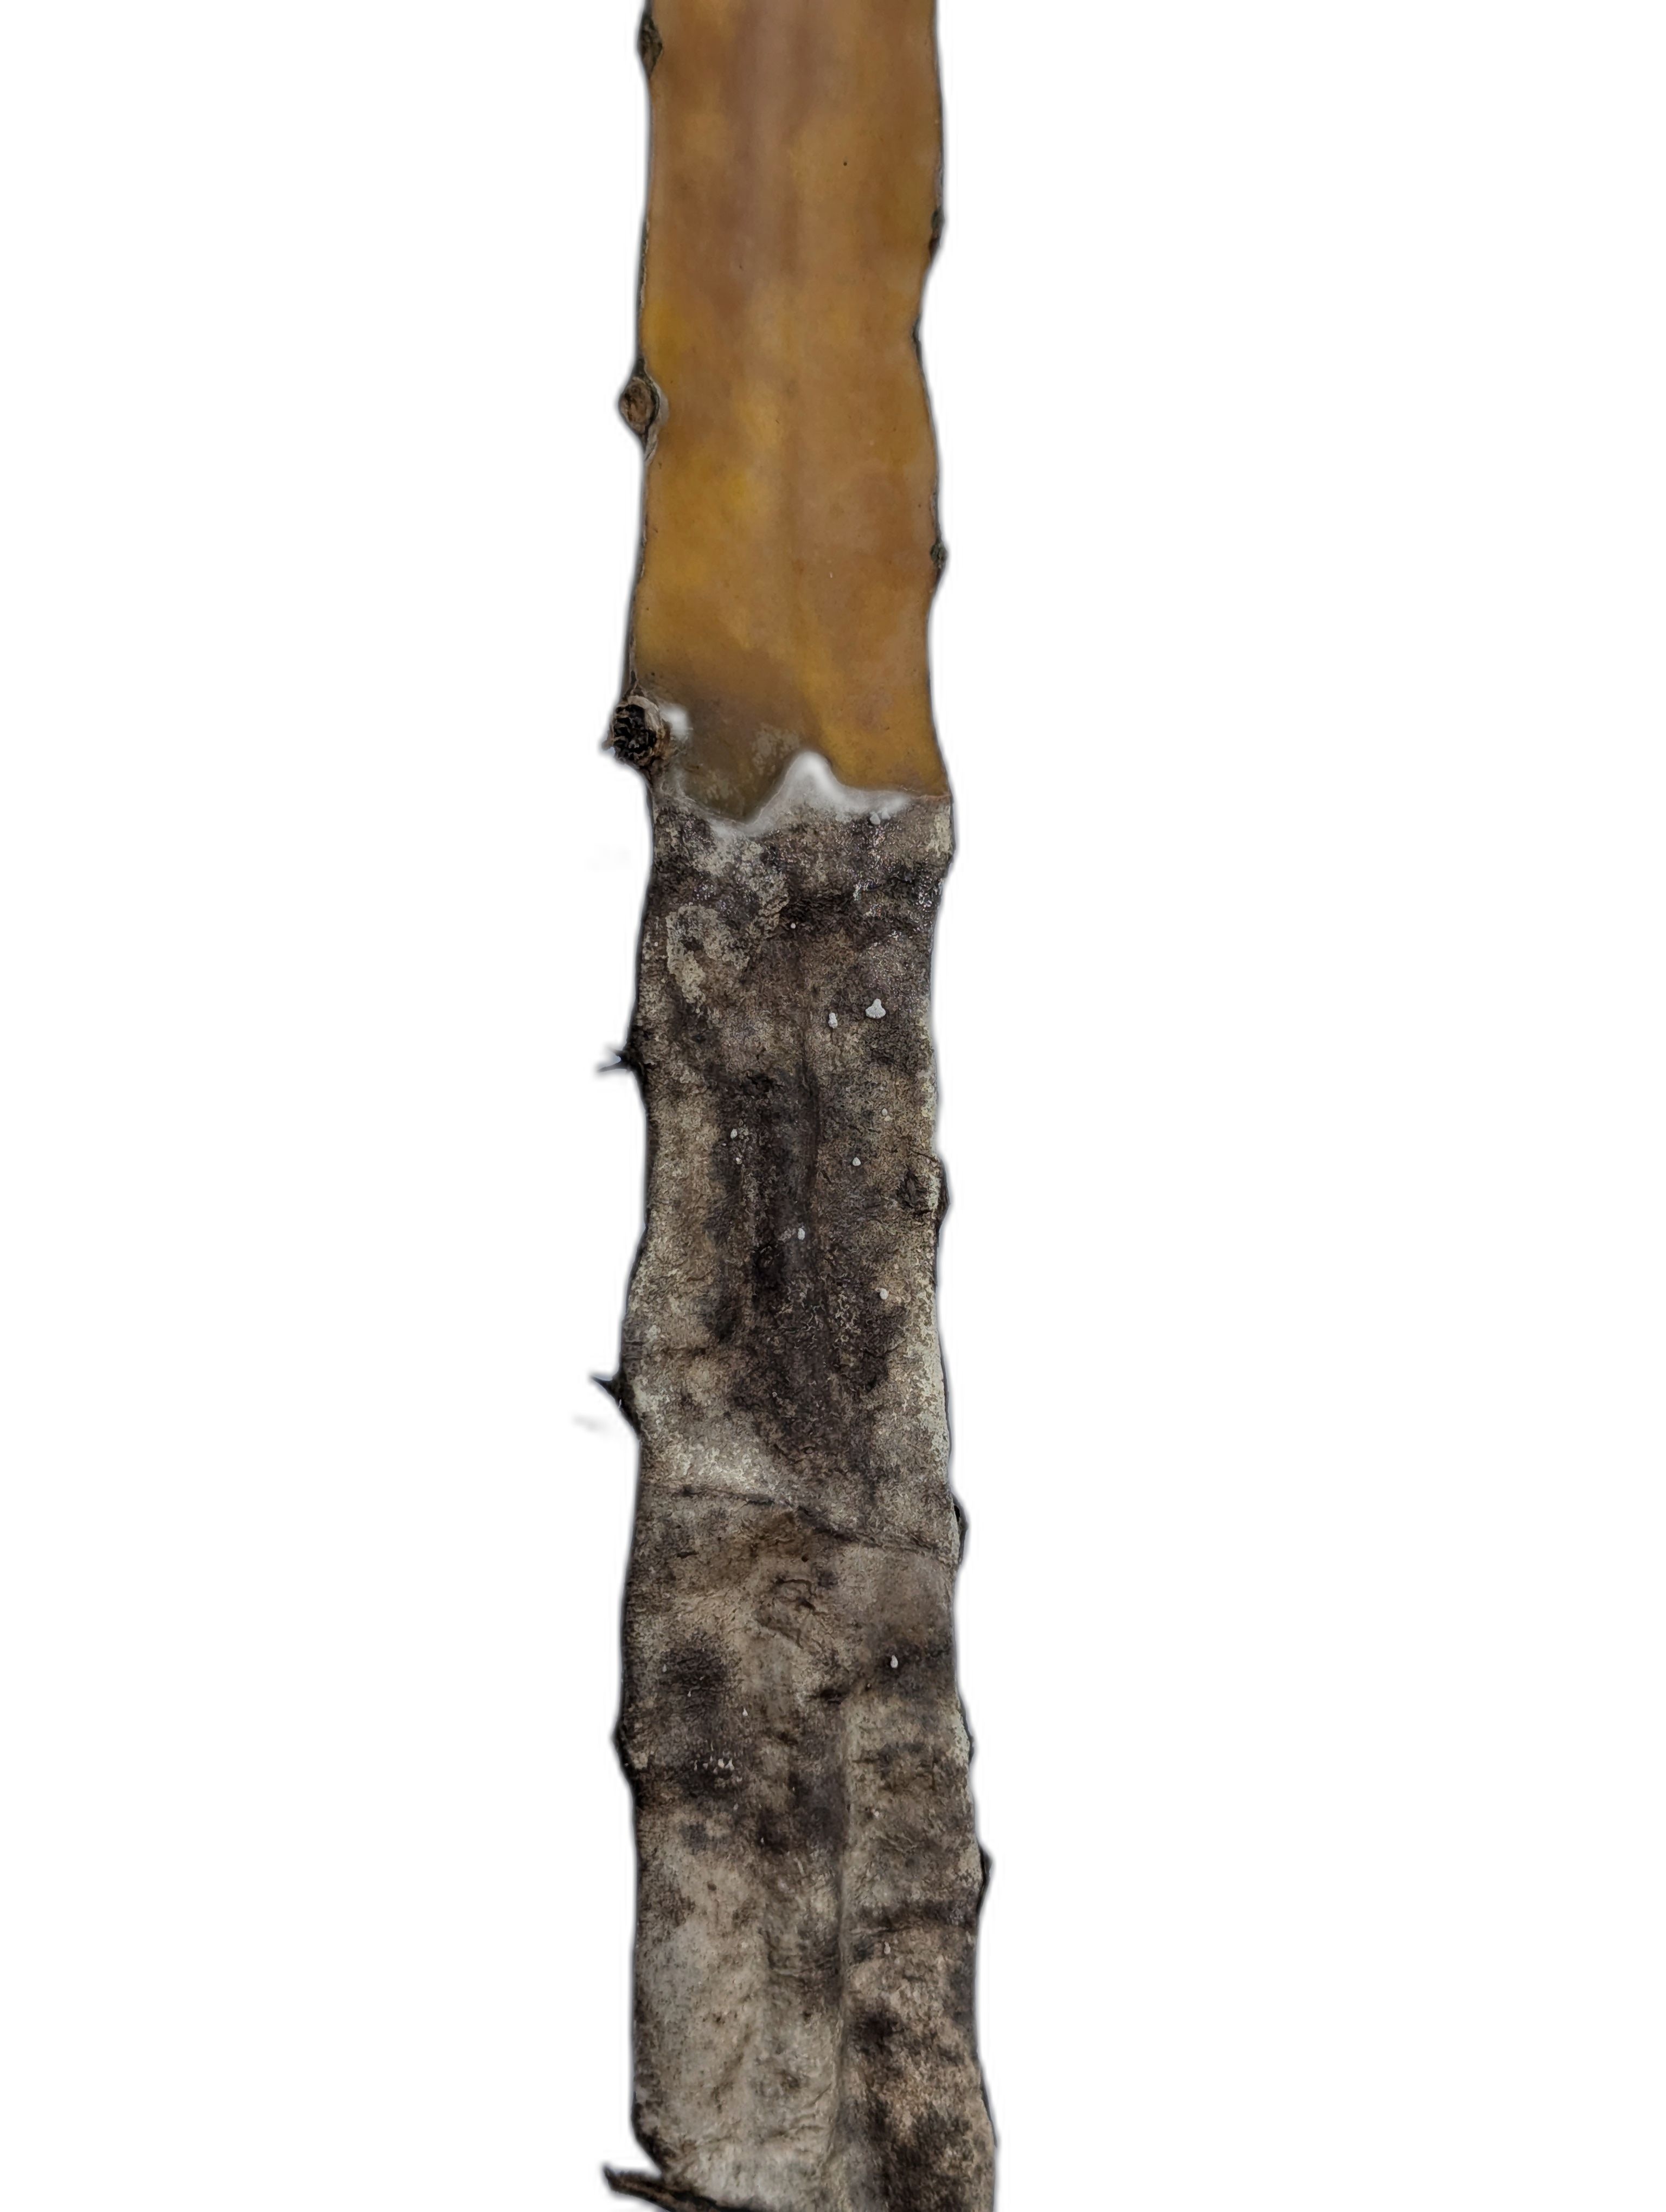
Label: Bad leaf